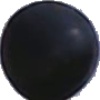
Label: blue_grape